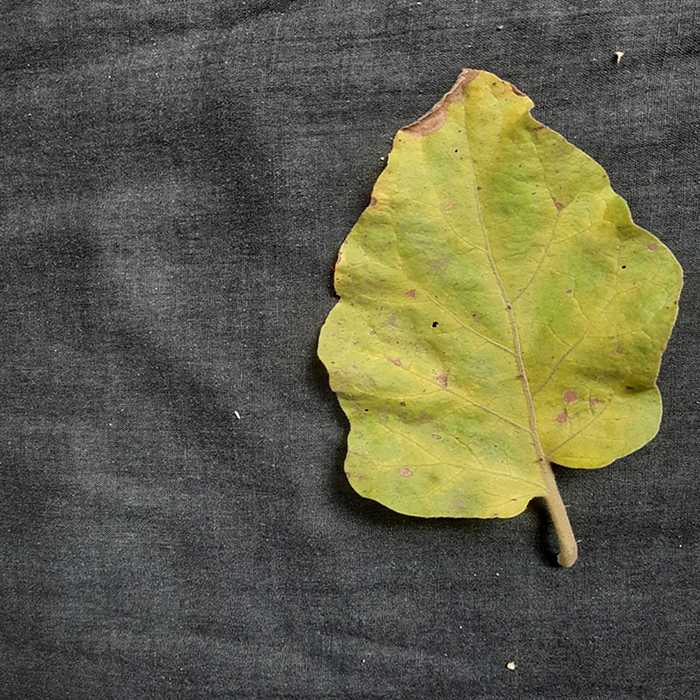
Plant: Eggplant
Label: Eggplant verticillium wilt